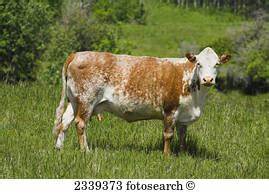
Label: cow